SMART-S Mk2

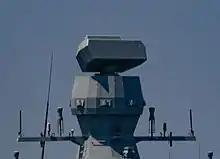
Ada-class corvette of the Turkish Navy deployed with SMART-S Mk2 radar

SMART-S Mk2 "(Signaal Multibeam Acquisition Radar for Tracking, S band Mk2)" is a naval medium to long-range air and surface surveillance multibeam passive electronically scanned array 3D radar designed by Thales Nederland, formerly Hollandse Signaalapparaten (Signaal). While the original SMART-S radar was only produced in small numbers, SMART-S Mk2 is more successful with 30 systems were sold to navies all over the world within six years after being introduced. The radar transmitter/receiver (T/R) modules for the radar are purchased by Thales from the Turkish defence company Aselsan.